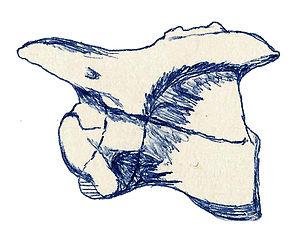
Arctosaurus est un genre éteint de « reptiles » archosauromorphes primitifs, peut-être placé dans le clade des allokatosauriens.